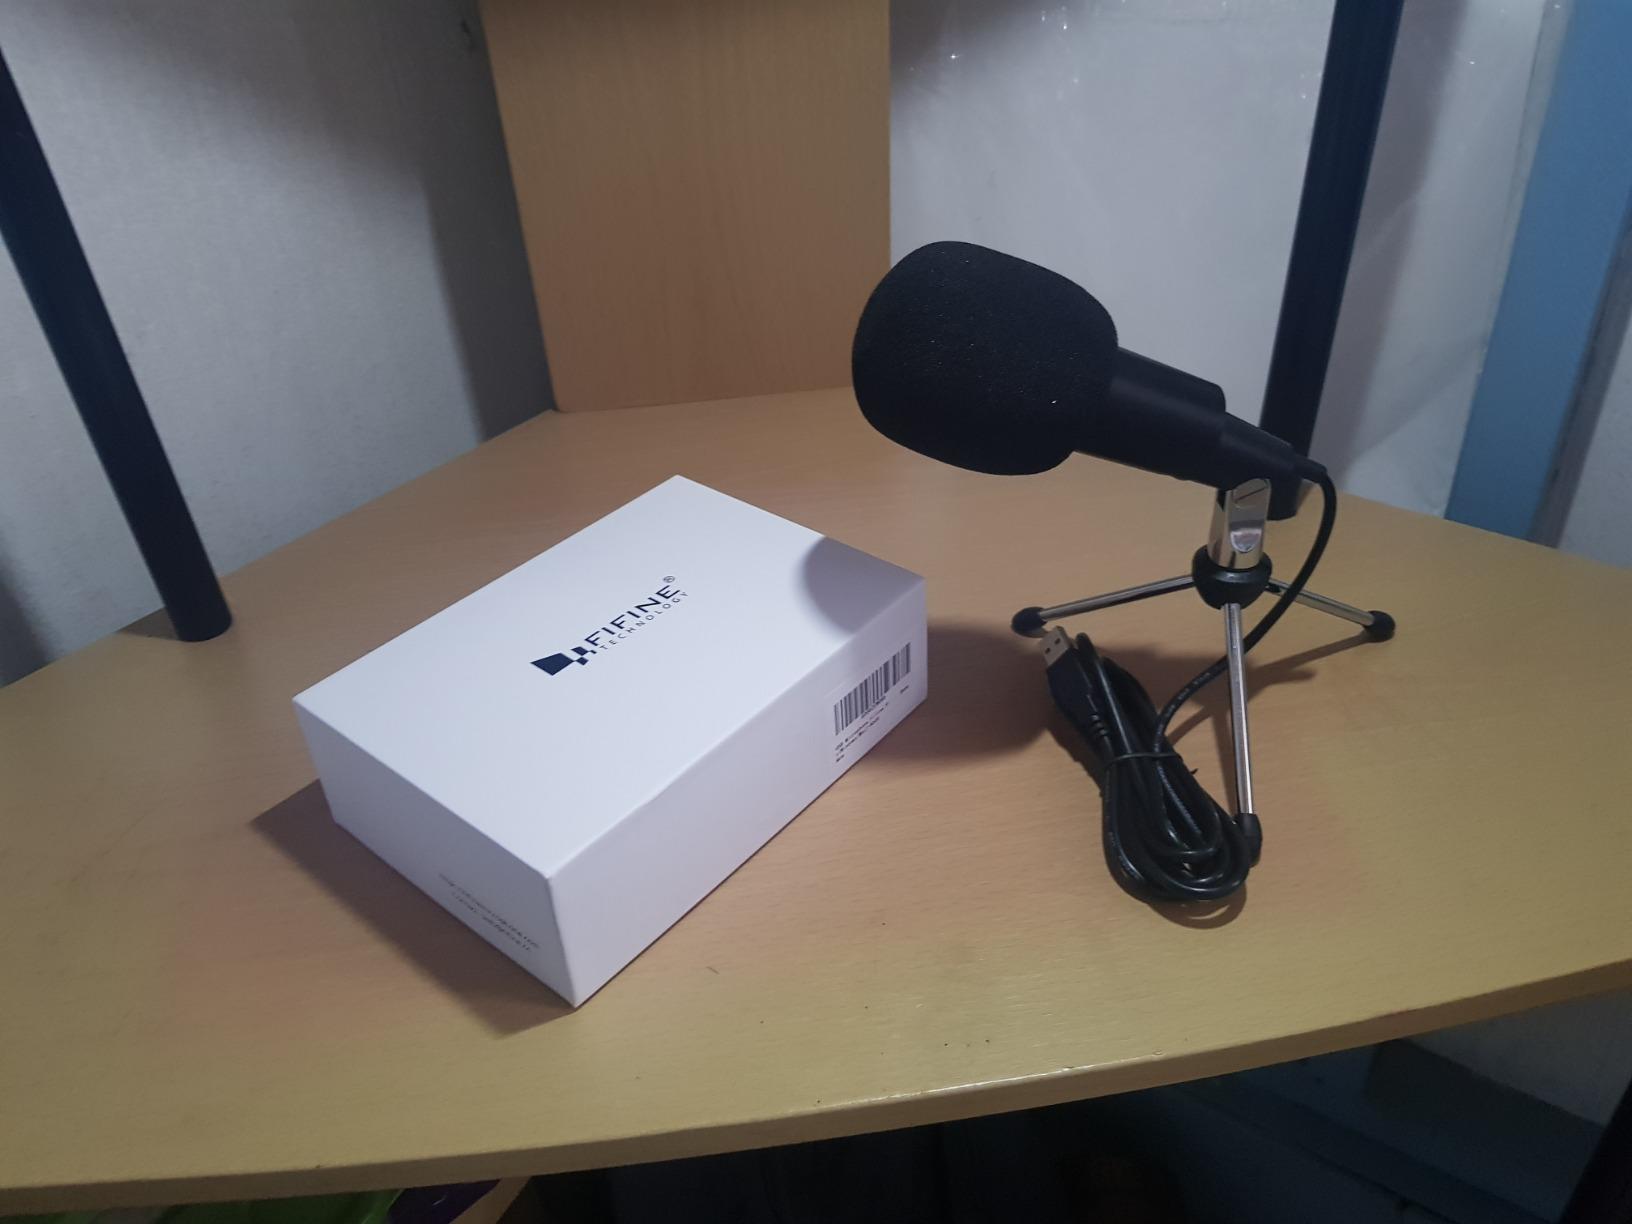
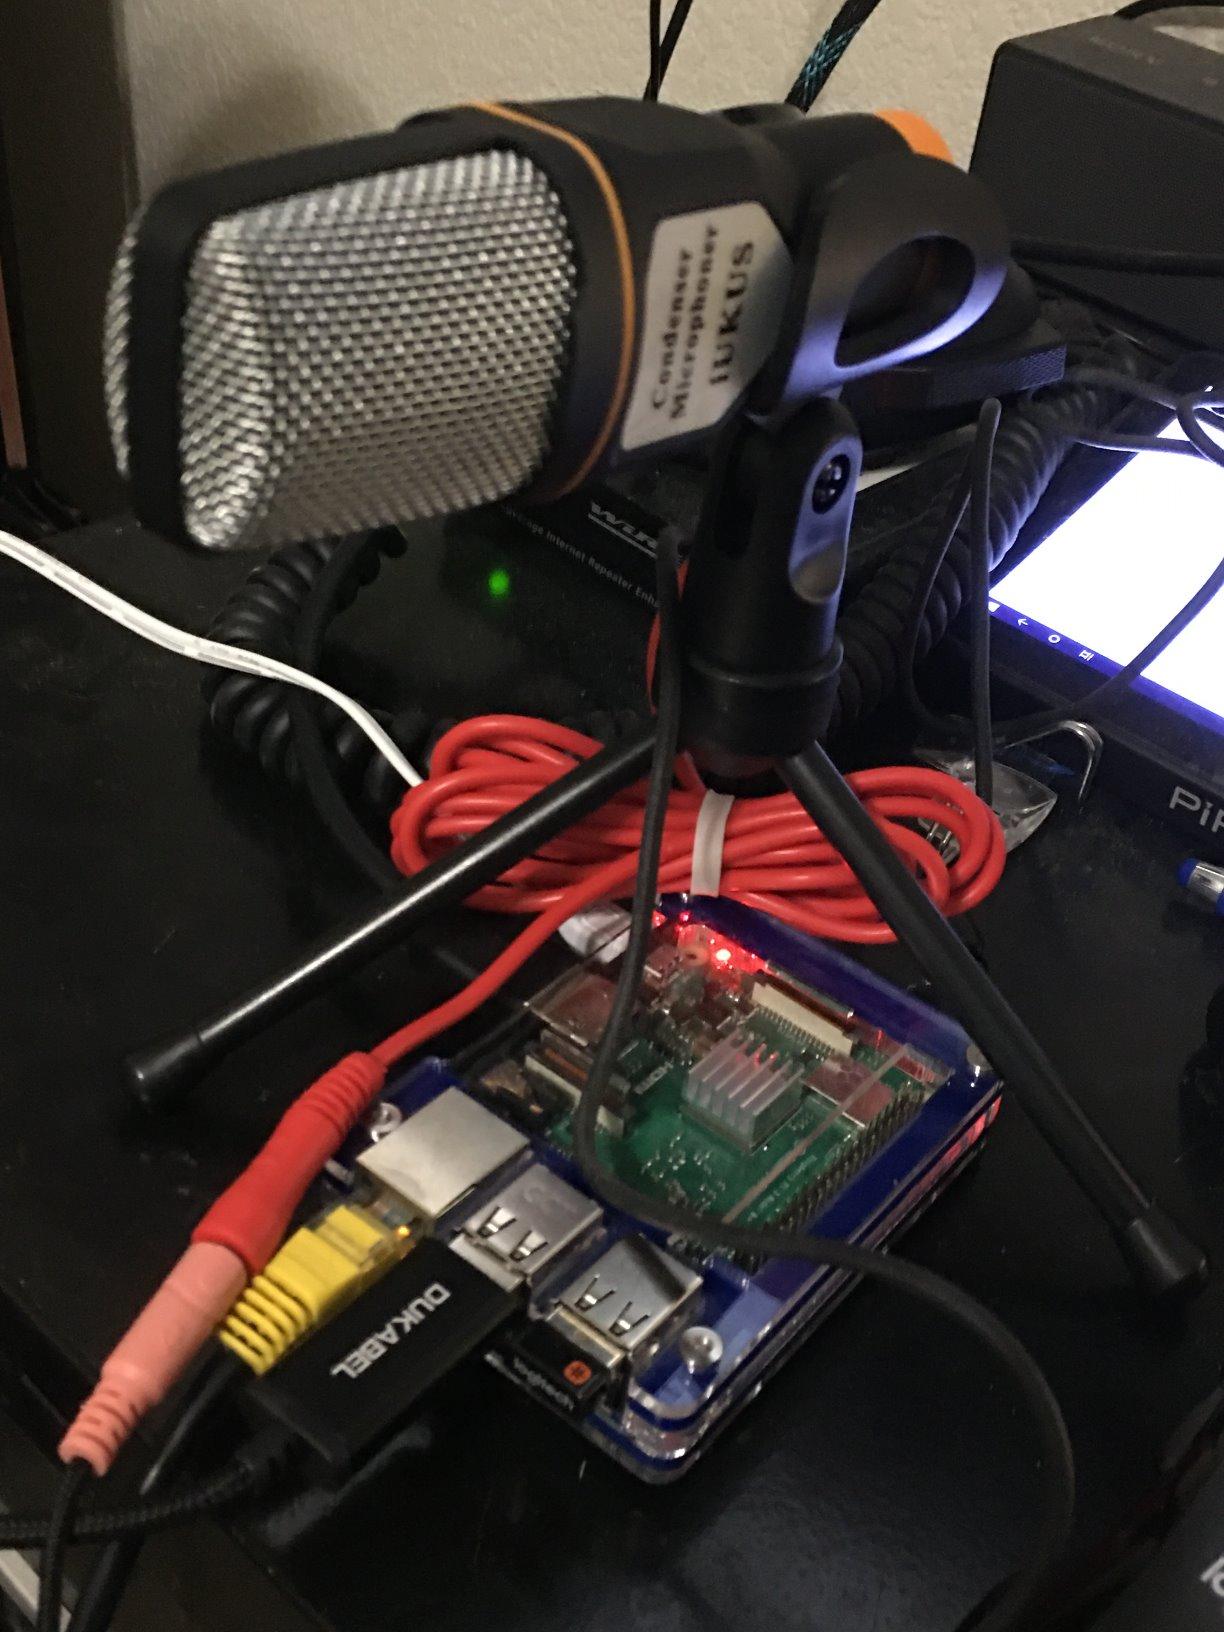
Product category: microphone
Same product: no